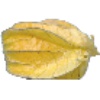
Label: Physalis with Husk 1